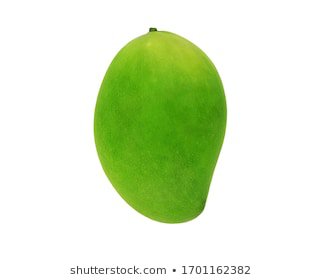
Label: Mango